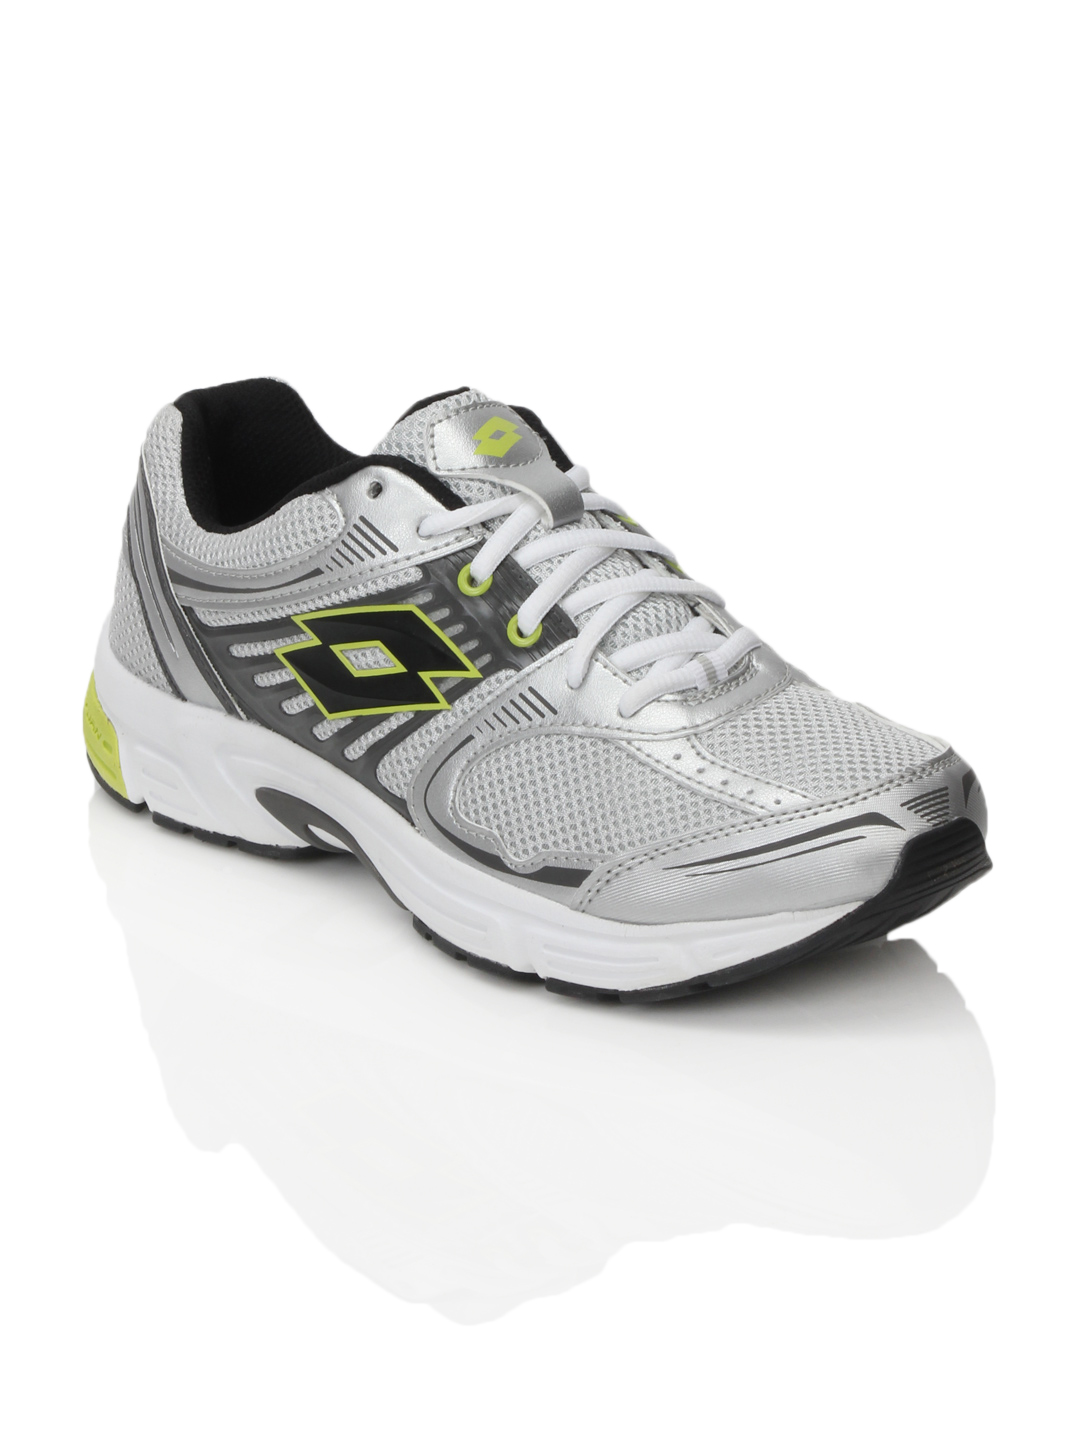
Lotto Men Vienna III Grey Sports Shoes
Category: Footwear / Shoes / Sports Shoes
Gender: Men
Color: Grey
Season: Summer 2012
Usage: Sports